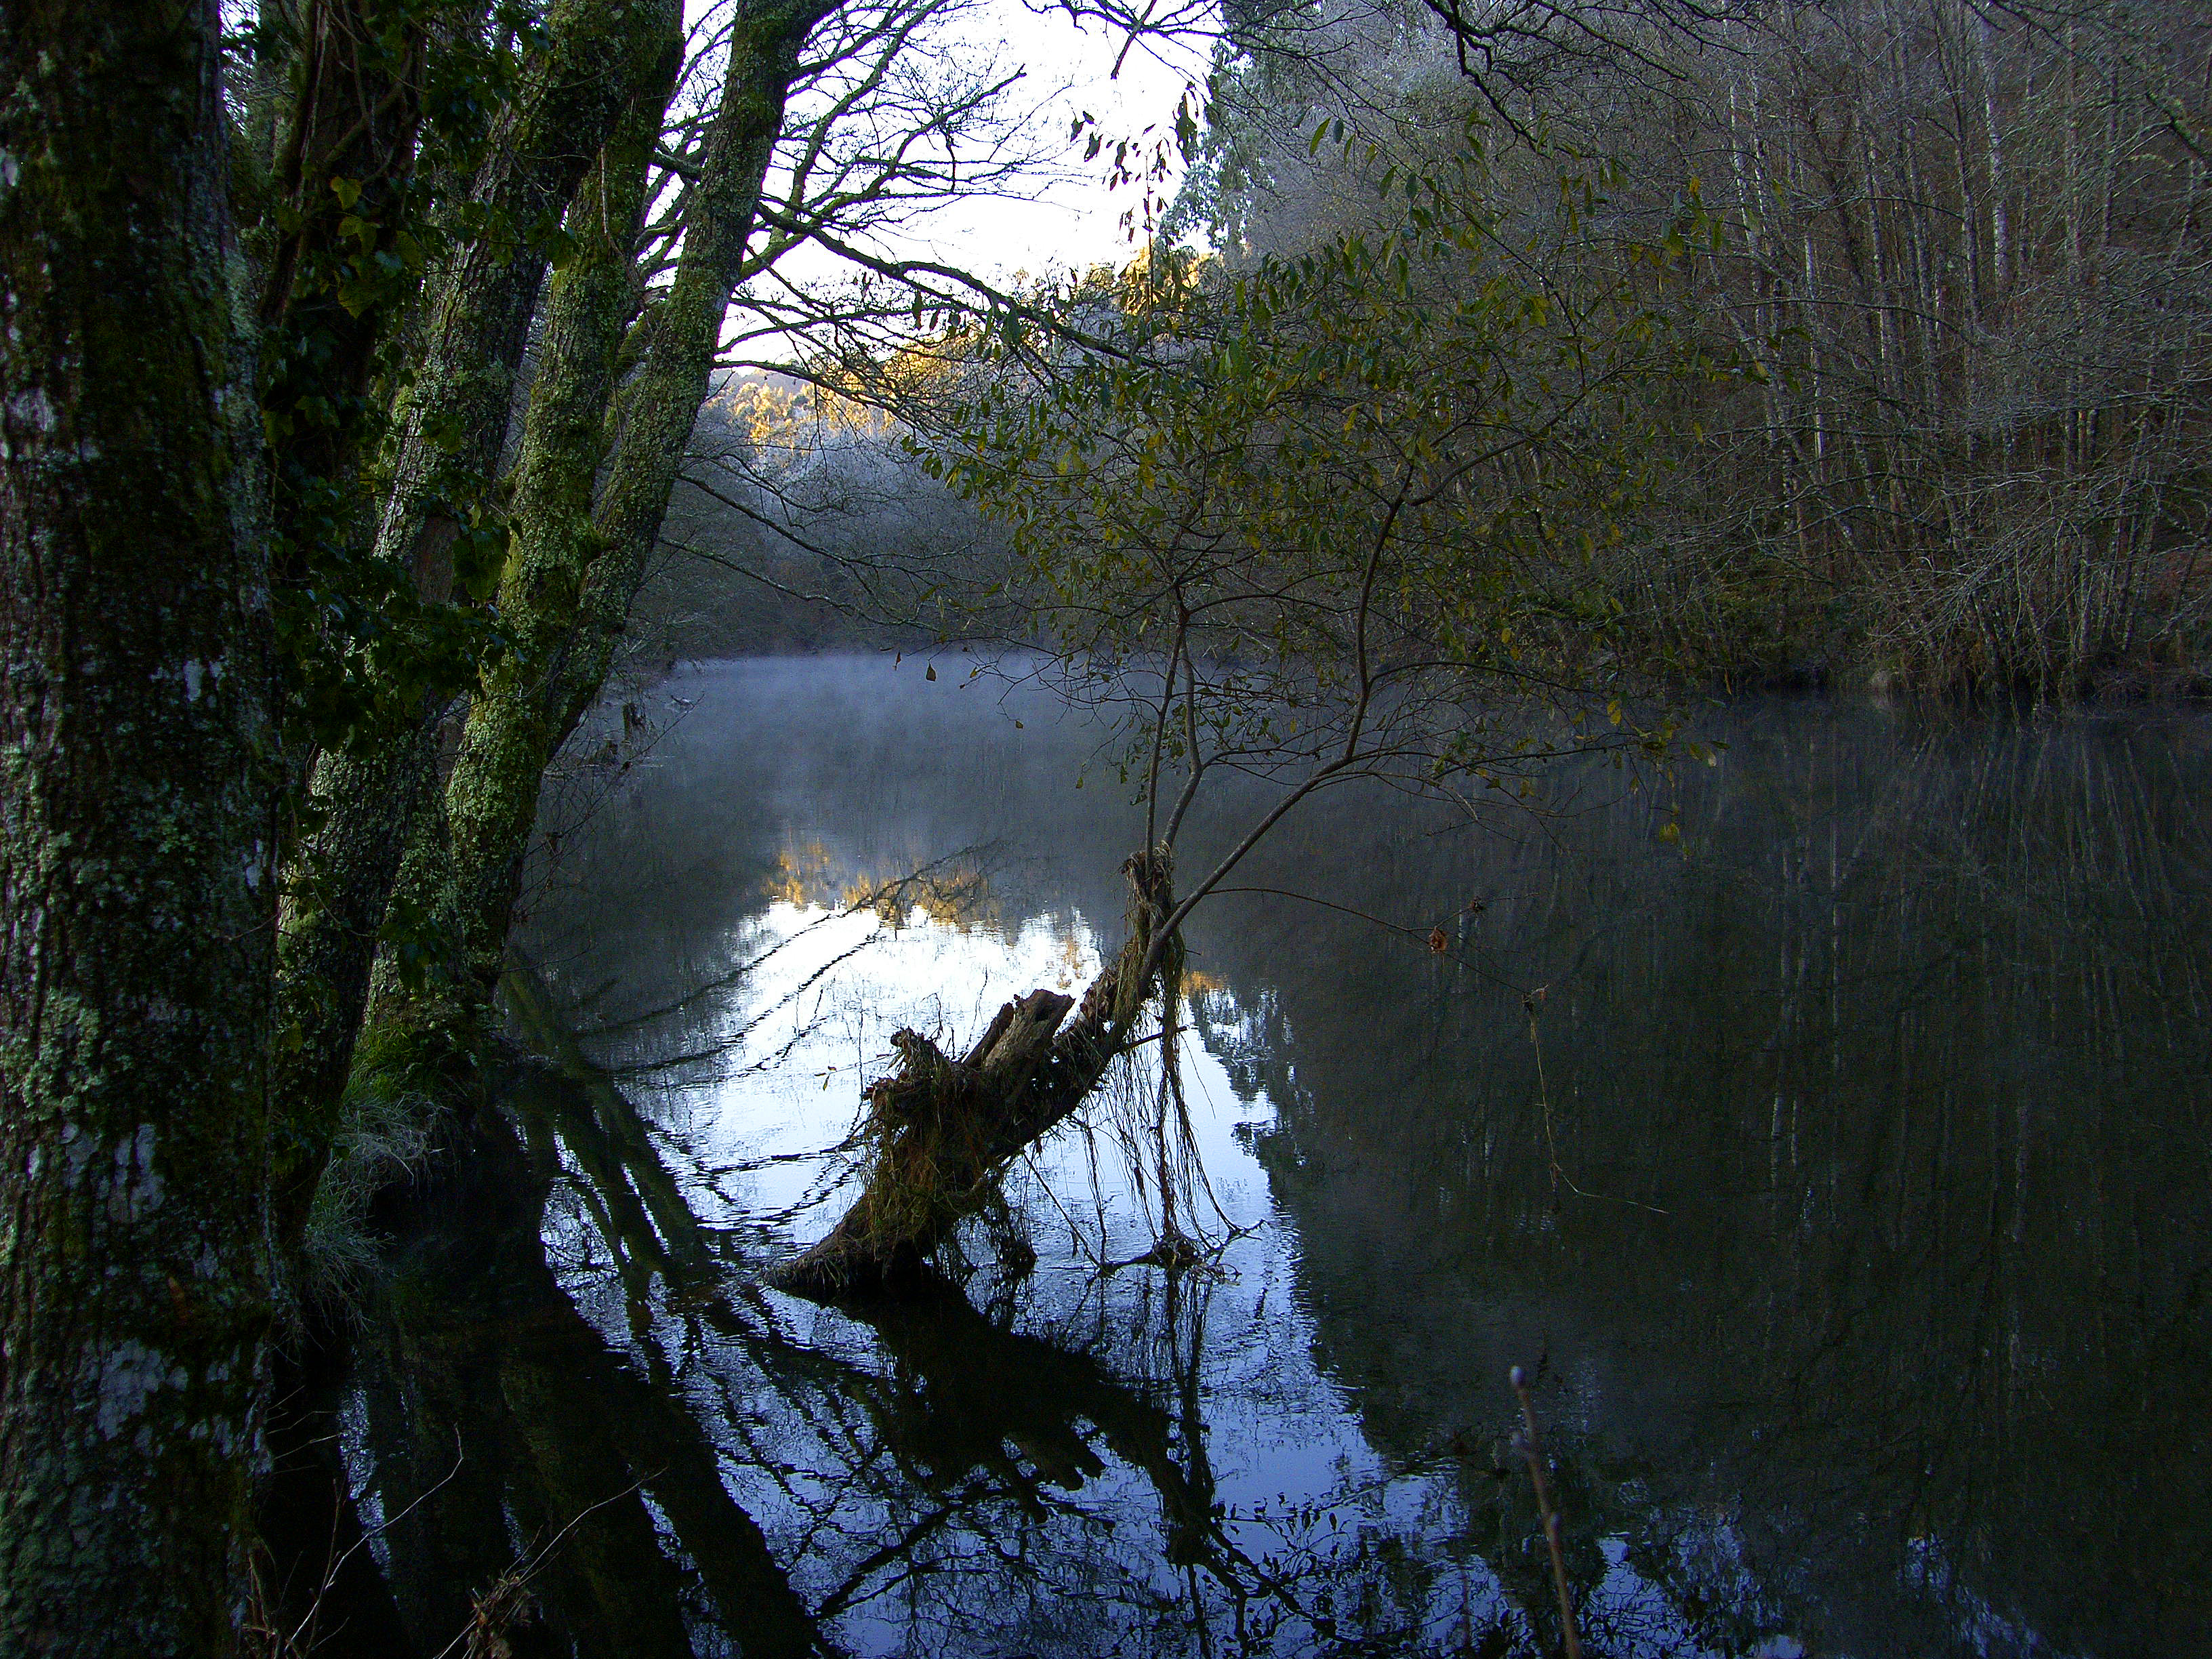
landscape, tree, water, nature, forest, creek, wilderness, leaf, lake, river, pond, stream, reflection, autumn, waterway, body of water, wetland, woodland, habitat, ggl1, natural environment, geographical feature, atmospheric phenomenon